Chinese property sector crisis (2020–present)

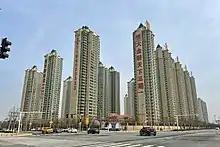
Residential buildings developed by Evergrande in Yuanyang County, Henan

The Chinese property sector crisis is a financial crisis sparked by the 2021 default of Evergrande Group. Evergrande along with other Chinese property developers, experienced financial stress in the wake of overbuilding and subsequent new Chinese regulations on these companies' debt limits. The crisis spread beyond Evergrande in 2021 to such major property developers as Country Garden, Kaisa Group, Fantasia Holdings, Sunac, Sinic Holdings, and Modern Land.